Epigonation

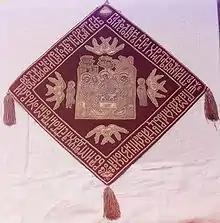
Embroidered palitza (photograph c. 1911 by Sergei Mikhailovich Prokudin-Gorskii).

The epigonation (Greek: , literally meaning "over the knee"), or pálitsa (Russian: , "club"), is a vestment used in some Eastern Christian churches.